Nikolaus van Hoy

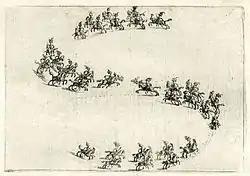
"Equestrian Ballet"

He engraved religious scenes and mythological figures adapted from originals of Veronese, Barocci and Raphael. He was one of the artists and engravers who collaborated with David Teniers the Younger on the publication entitled "Theatrum Pictorium", a catalogue of the picture gallery of Archduke Leopold Wilhelm. Abraham Teniers published the first edition in 1658 as loose leaves and unnumbered. The first part with 244 etchings of Italian pictures was published in Brussels in 1660, while the gallery was already in Vienna. The publication ends with an engraving by Frans van der Steen after a drawing by Nicolaus van Hoy of a view of the Stallburg gallery of the Archduke. Van Hoy was also responsible for individual engravings in the publication.